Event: Nepal Earthquake
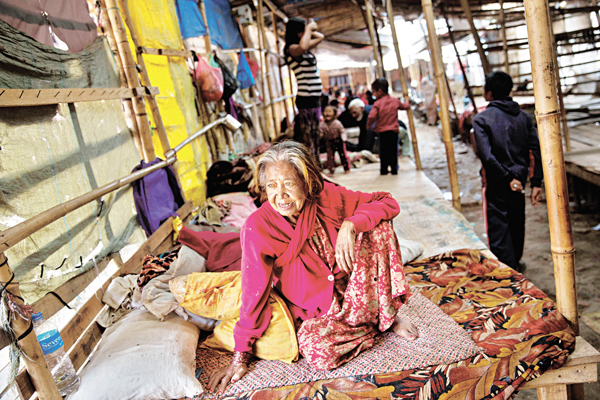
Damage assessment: no_damage